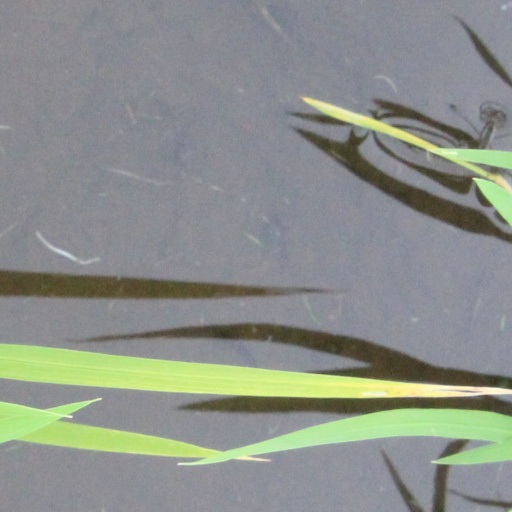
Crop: rice